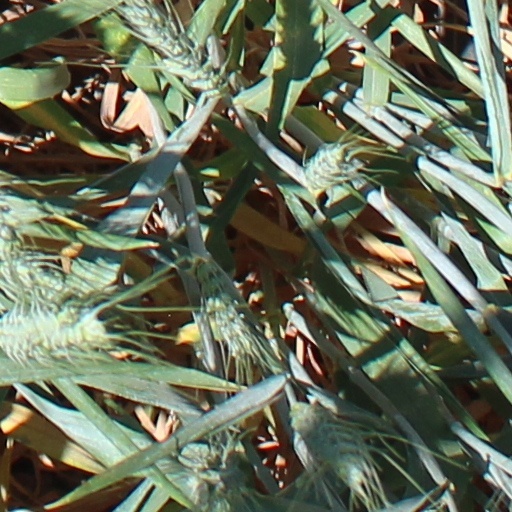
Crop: wheat